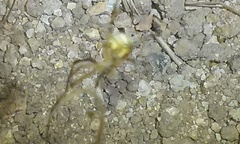
Species: Lactrodectus_hesperus